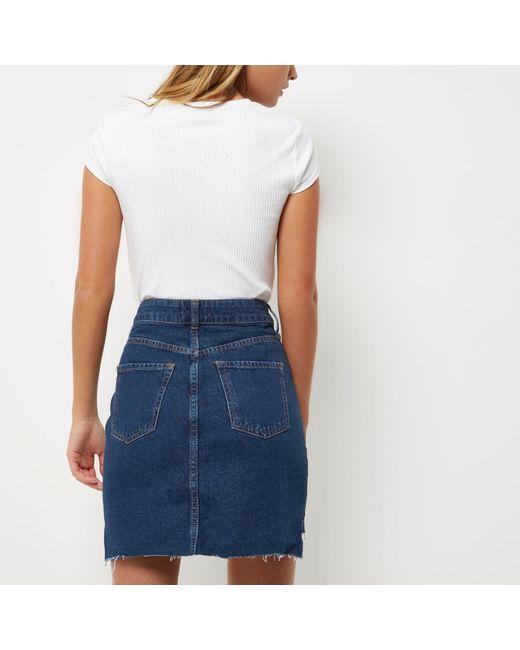
blaue Farbe Damen Denim Minirock